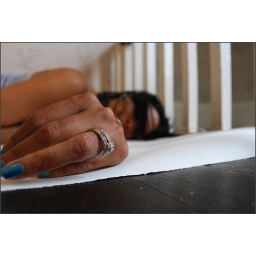
This is the white paper assignment and a self portrait-number 1 in the series